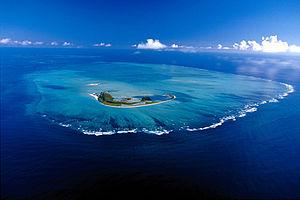
L'atoll Saint-François est un atoll inhabité des îles Extérieures aux Seychelles dans l'océan Indien.